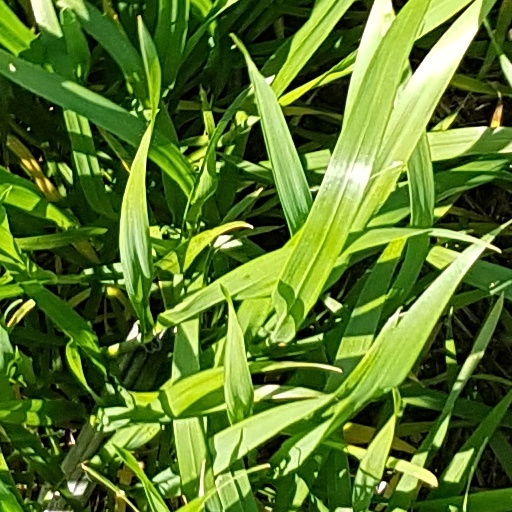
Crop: wheat